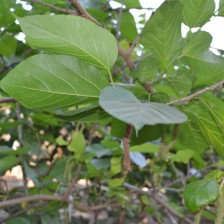
Variety: TaiwanMeacho